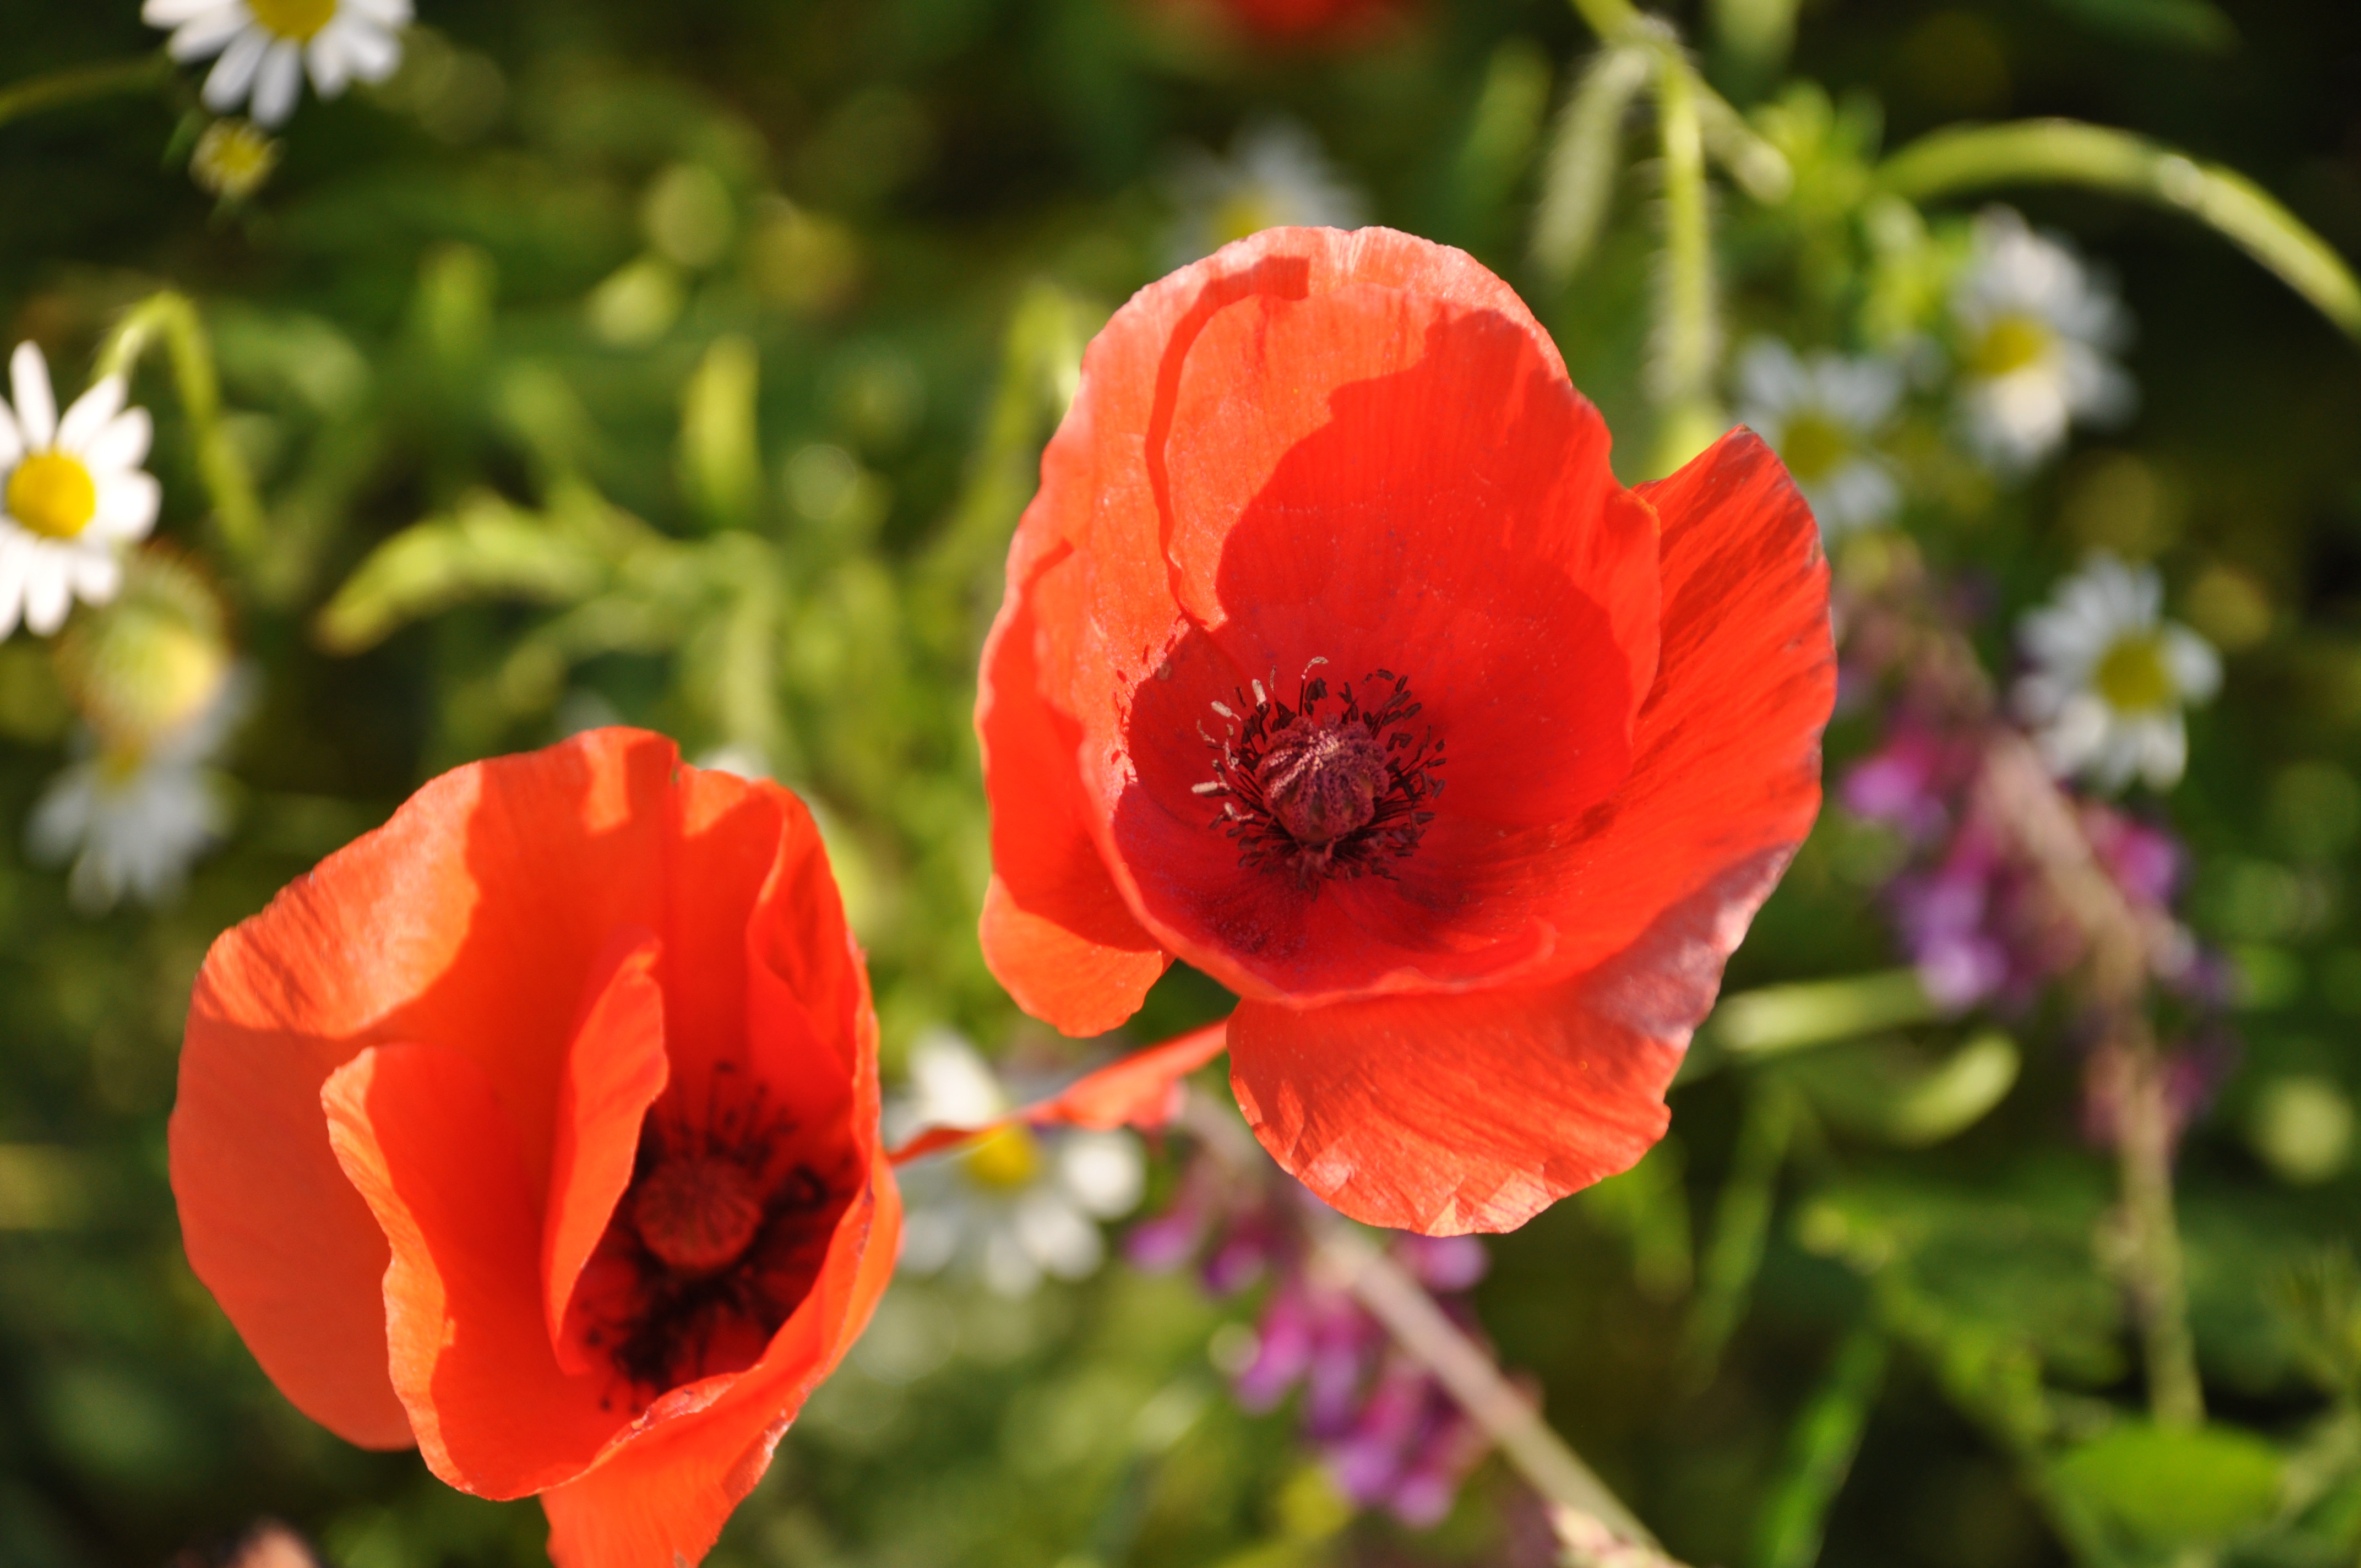
nature, plant, field, flower, petal, country, summer, france, spring, red, botany, garden, flora, wild flower, wildflower, flowers, red flower, wild flowers, poppy, pre, coquelicot, macro photography, red flowers, flowering plant, fleurs des champs, field of poppies, annual plant, land plant, poppy family